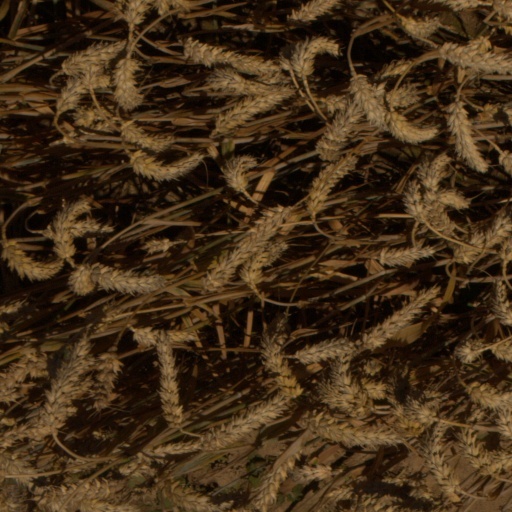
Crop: wheat